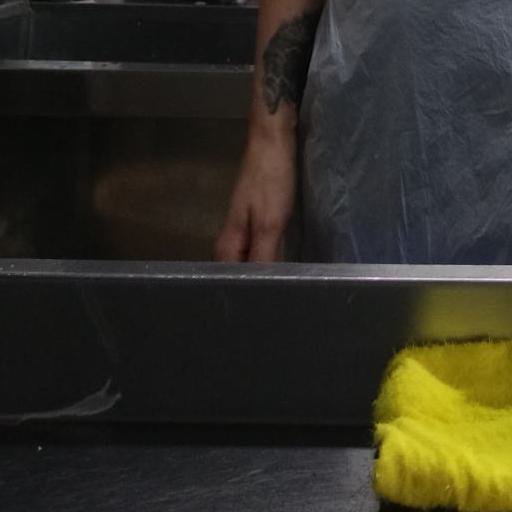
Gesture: no_gesture